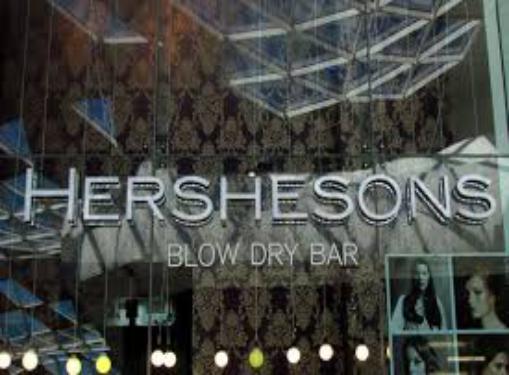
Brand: hershesons
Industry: Necessities